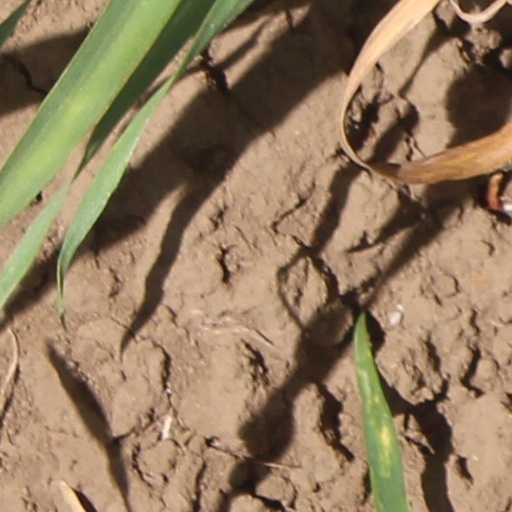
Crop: wheat